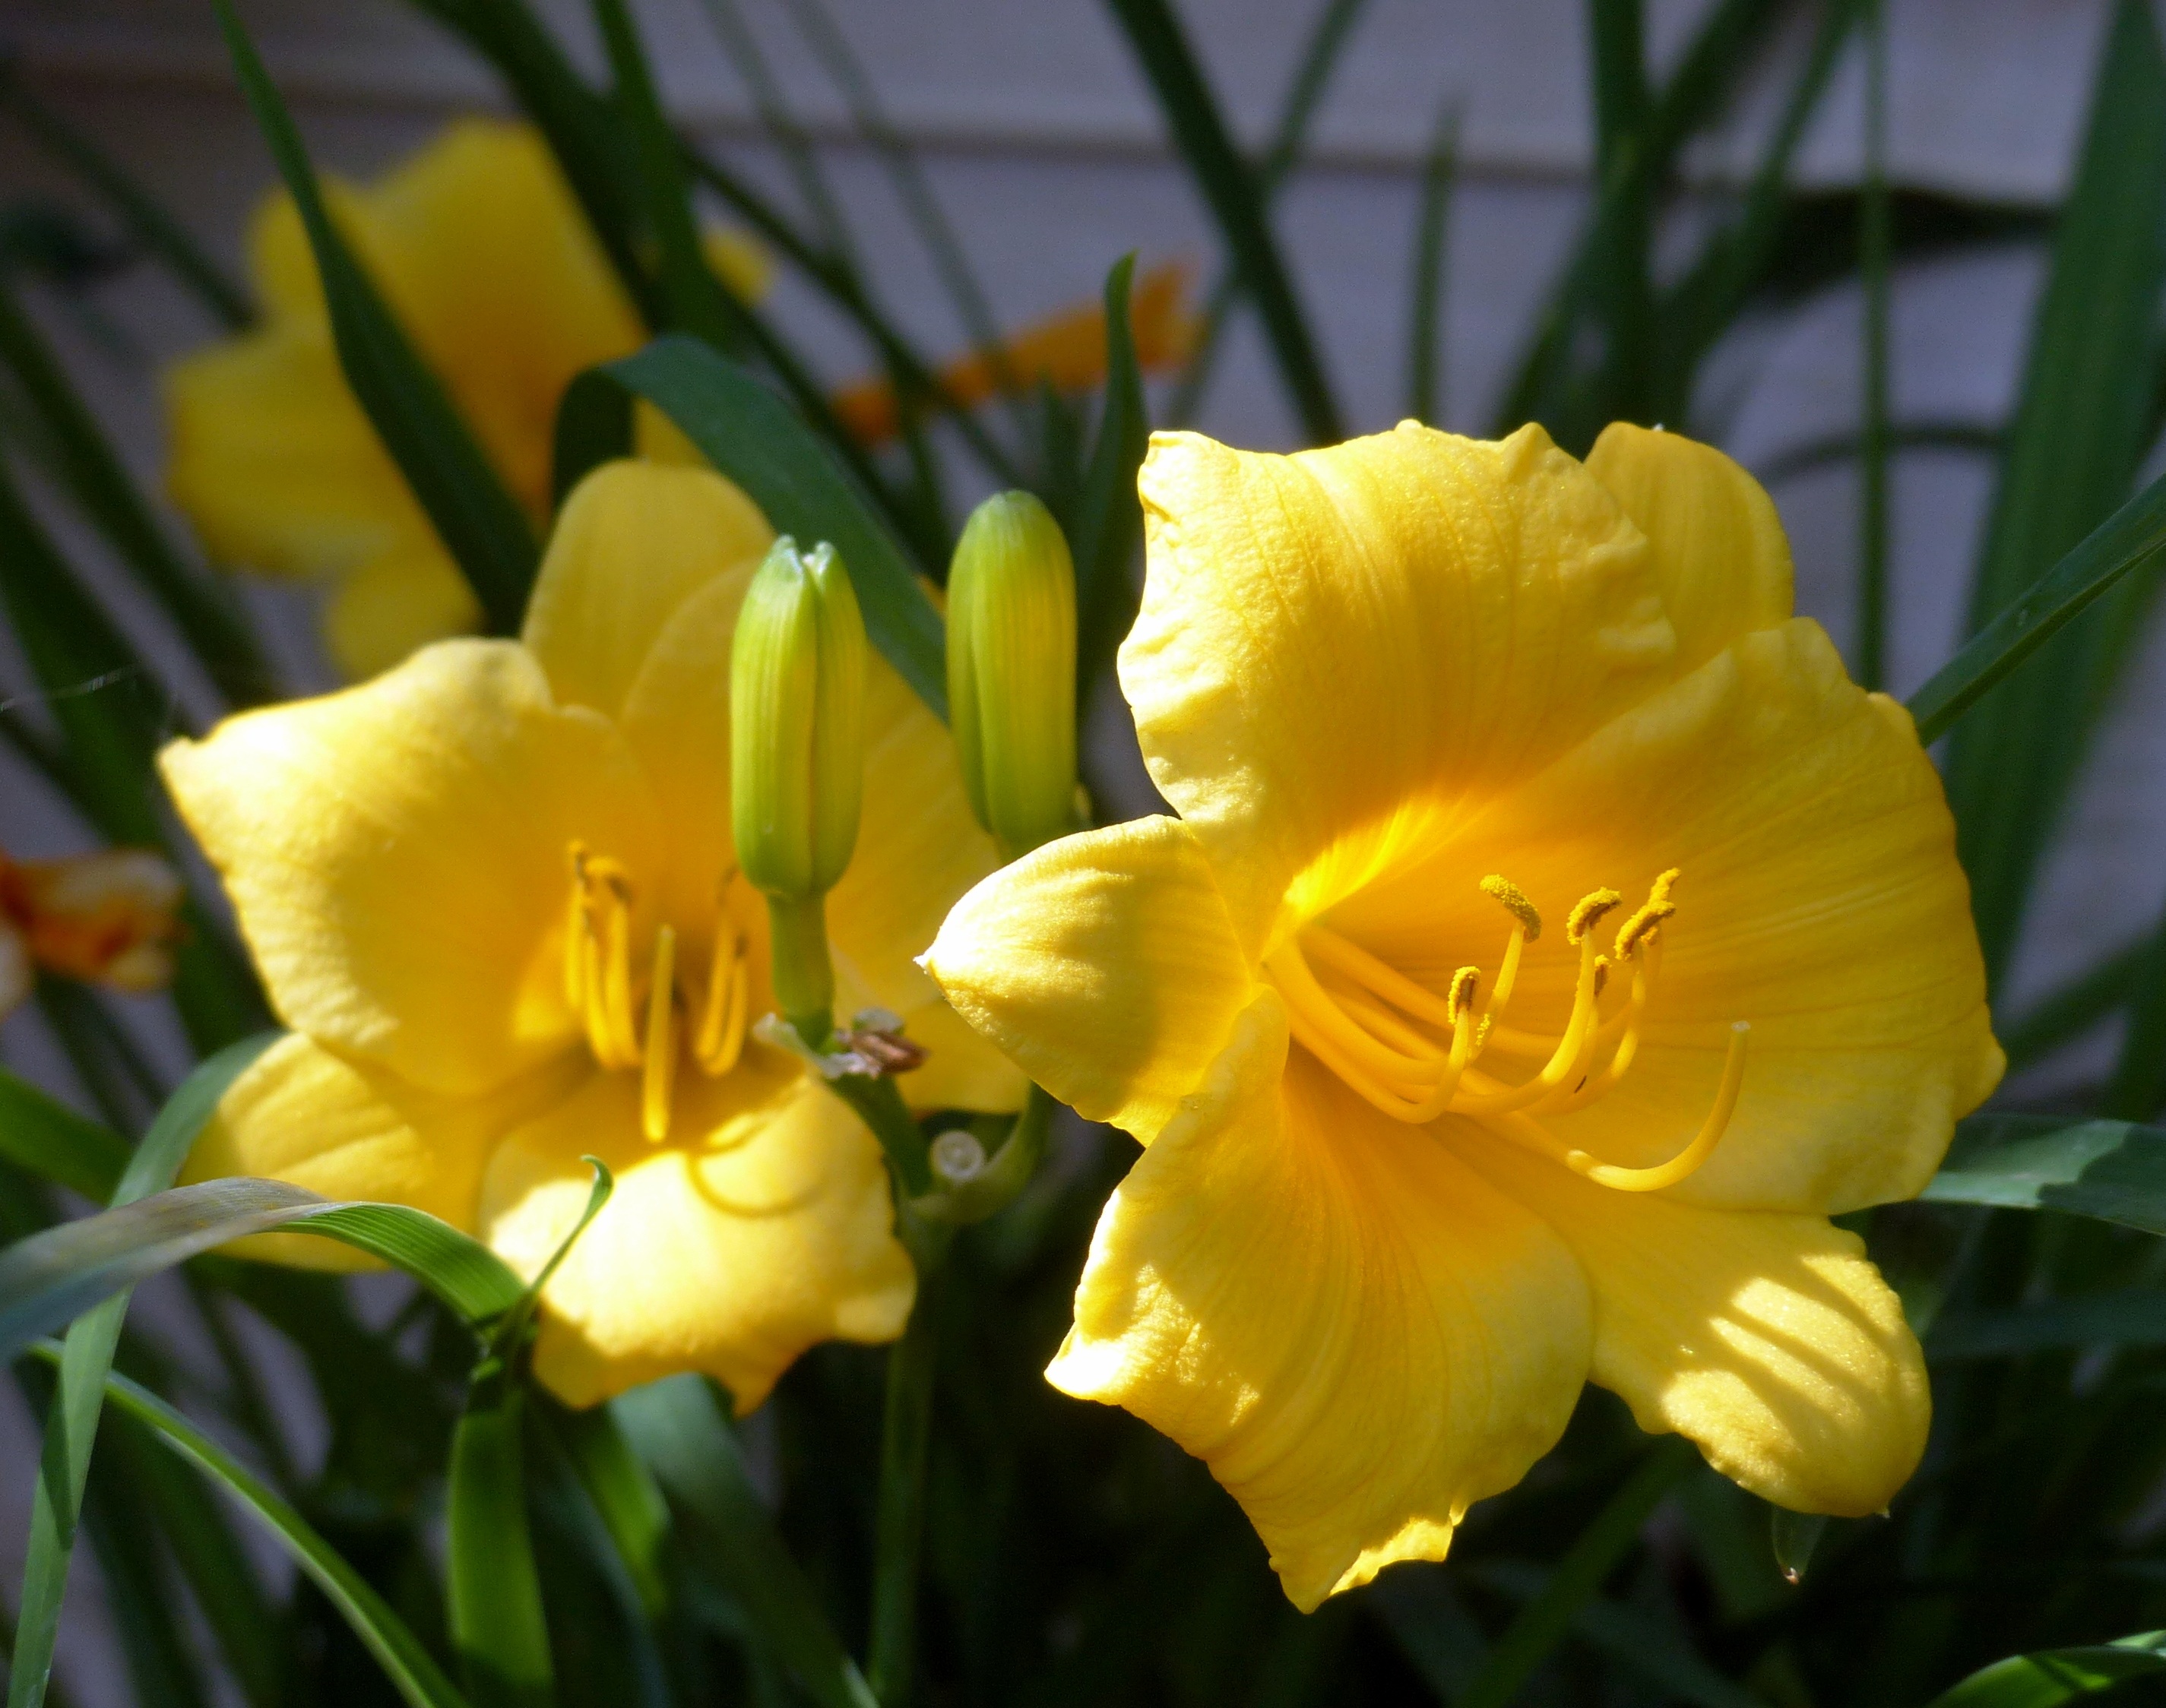
blossom, plant, flower, petal, colorful, yellow, narcissus, daylily, macro photography, flowering plant, day lilly, plant stem, land plant, large flowered evening primrose